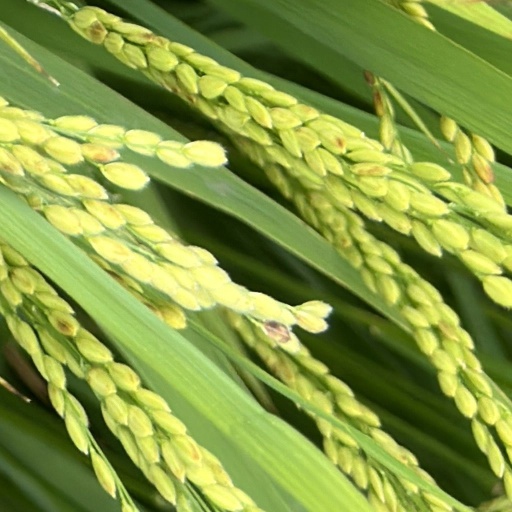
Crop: rice